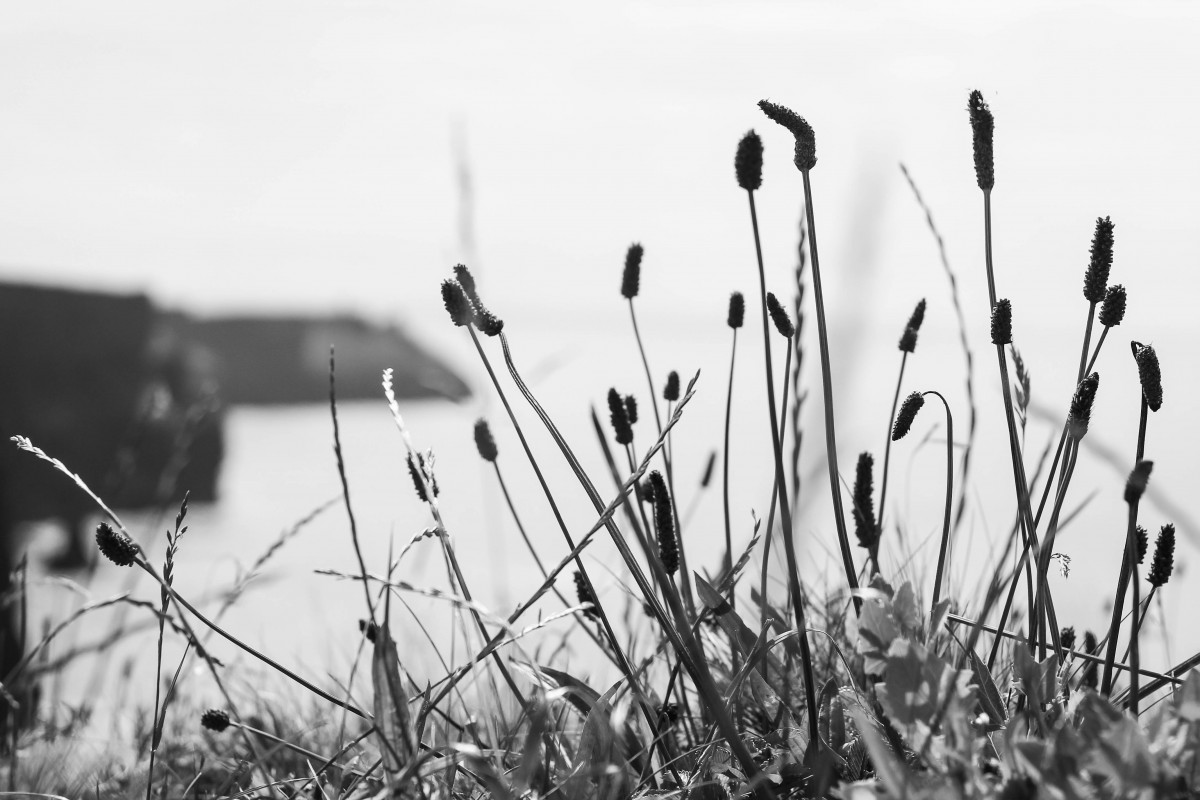
Tags: snow, winter, black and white, leaf, flower, line, season, twig, monochrome photography